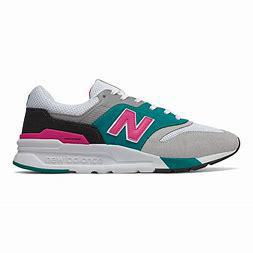
Brand: New
Model: Balance New Balance 997H